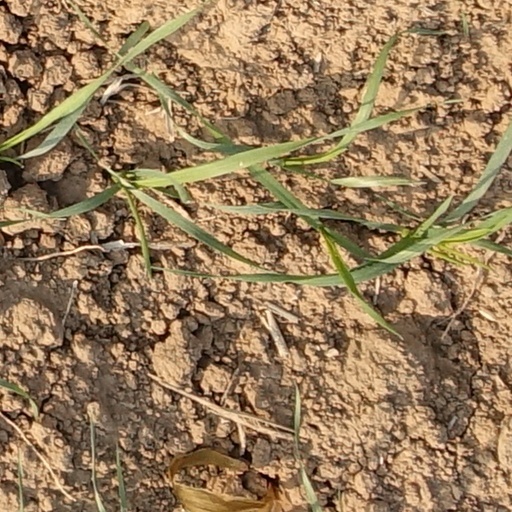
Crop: wheat